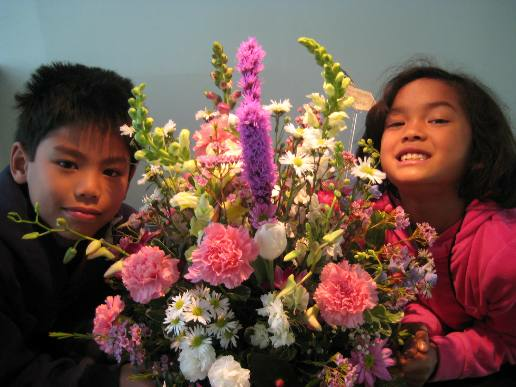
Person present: No